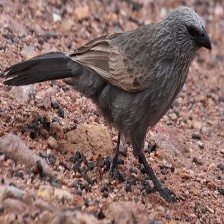
Species: APOSTLEBIRD
Scientific name: STRUTHIDEA CINEREA